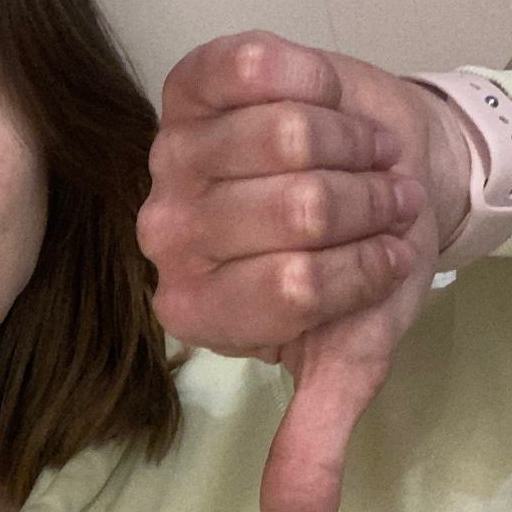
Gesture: dislike